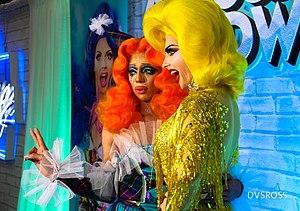
Aja est le nom de scène de Aja Rivera, une drag queen, rappeur et personnalité de la télé-réalité américaine, connu pour sa participation à la saison 9 de RuPaul's Drag Race et la saison 3 de RuPaul's Drag Race: All Stars.